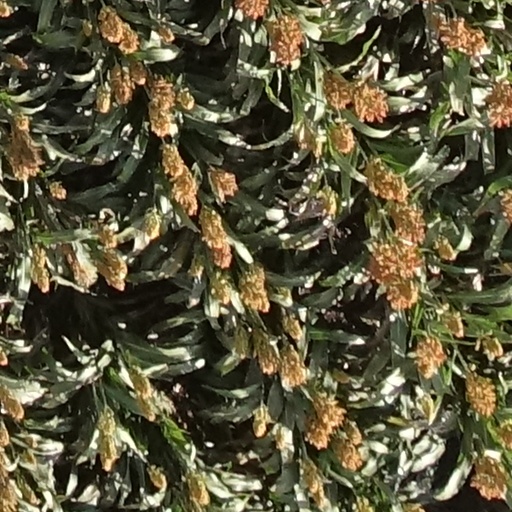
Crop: sorghum